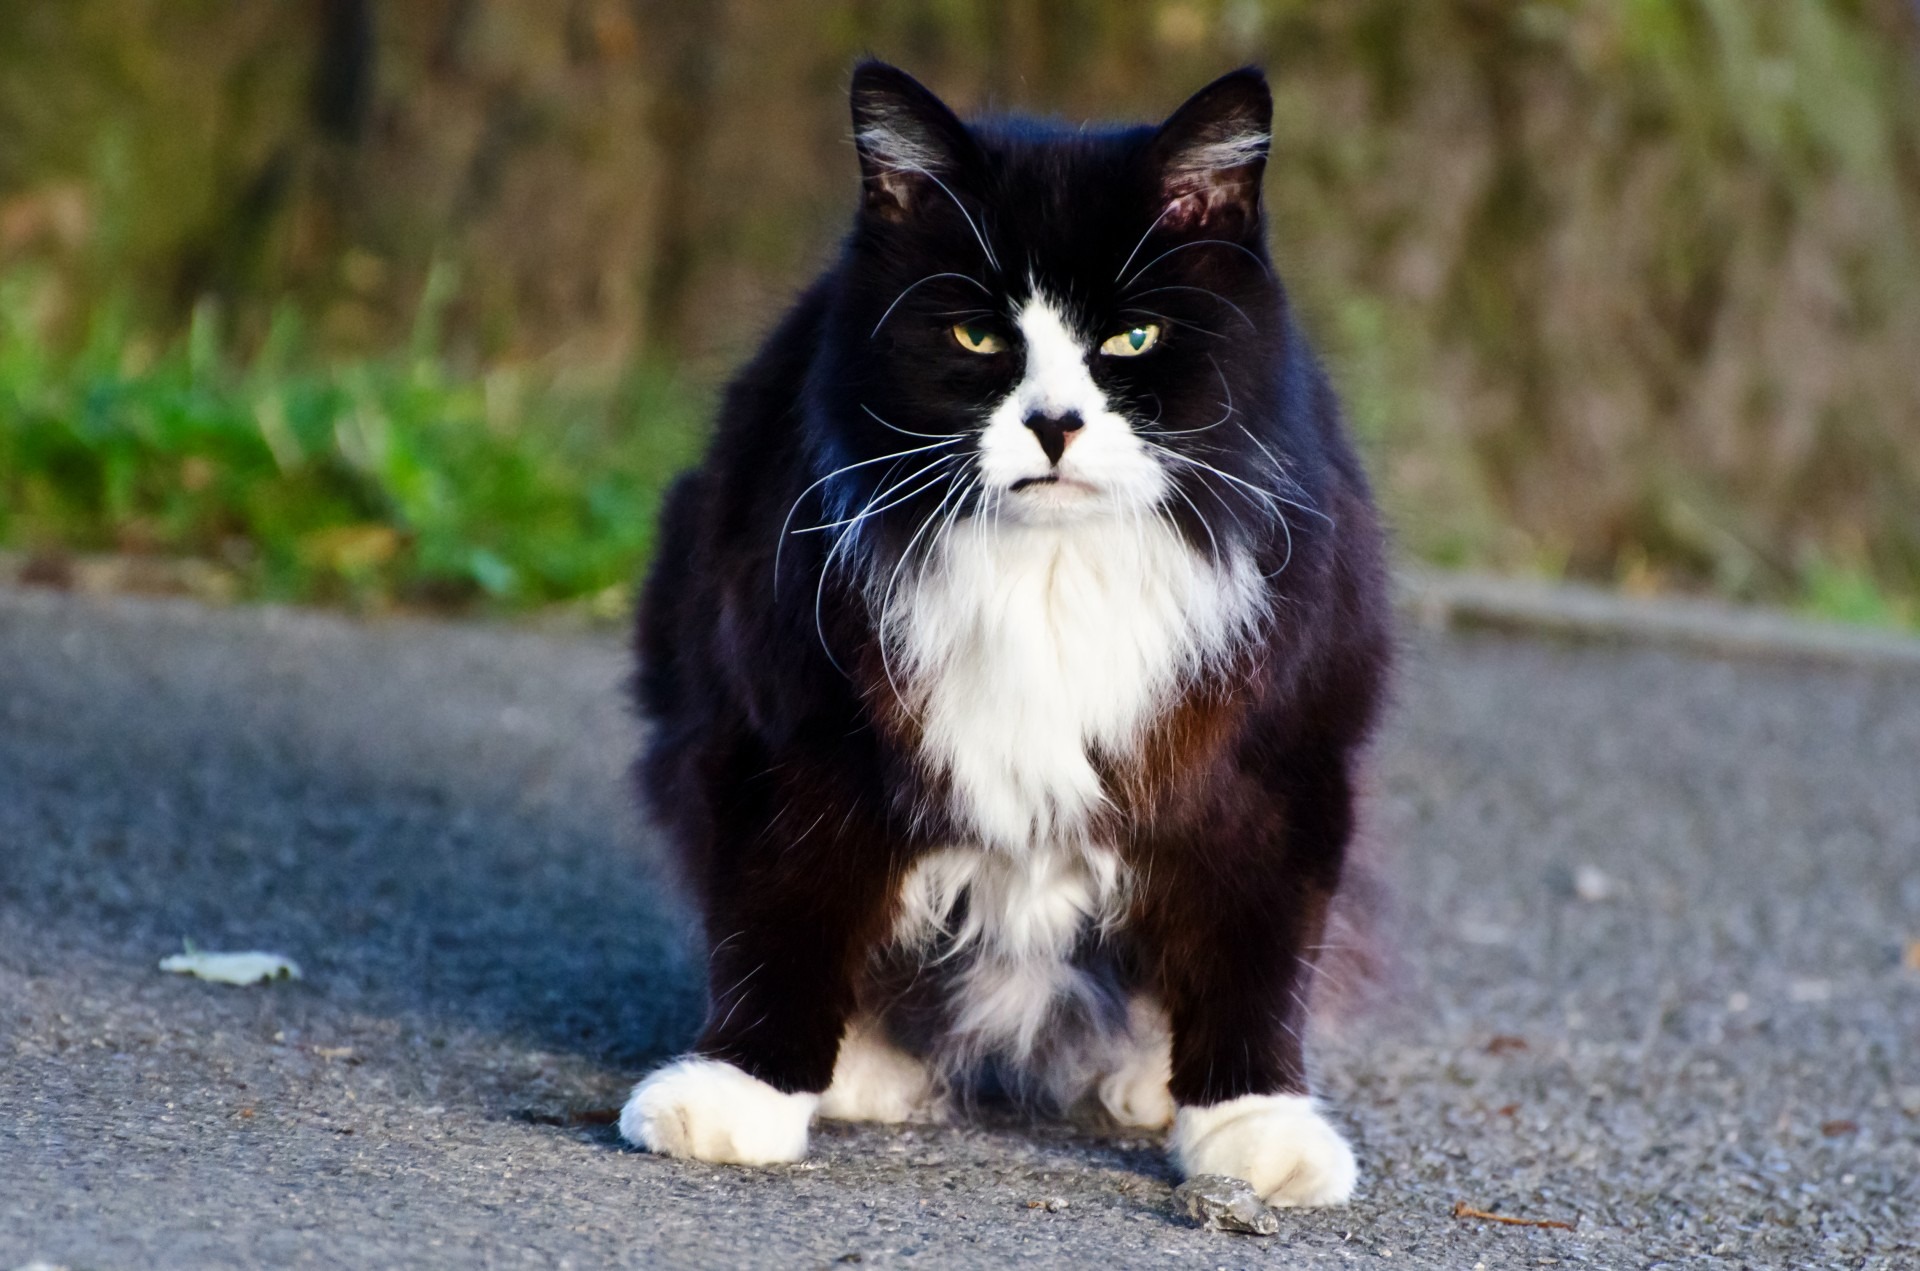
animal, looking, pet, portrait, kitten, cat, feline, brown, mammal, black cat, playful, posing, eyes, whiskers, kitty, background, paw, vertebrate, domestic, pretty, carnivore, lie, purebred, norwegian forest cat, small to medium sized cats, cat like mammal, carnivoran, domestic short haired cat, domestic long haired cat